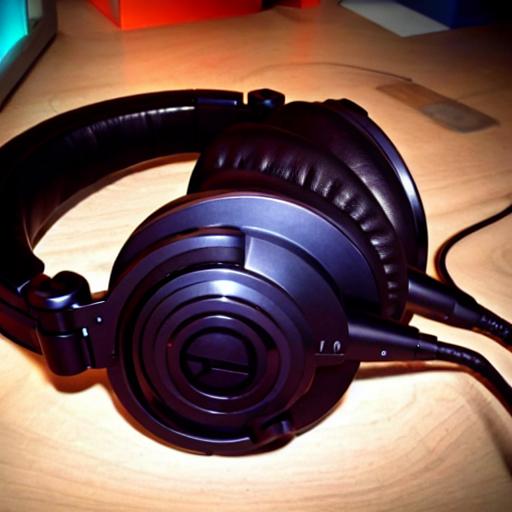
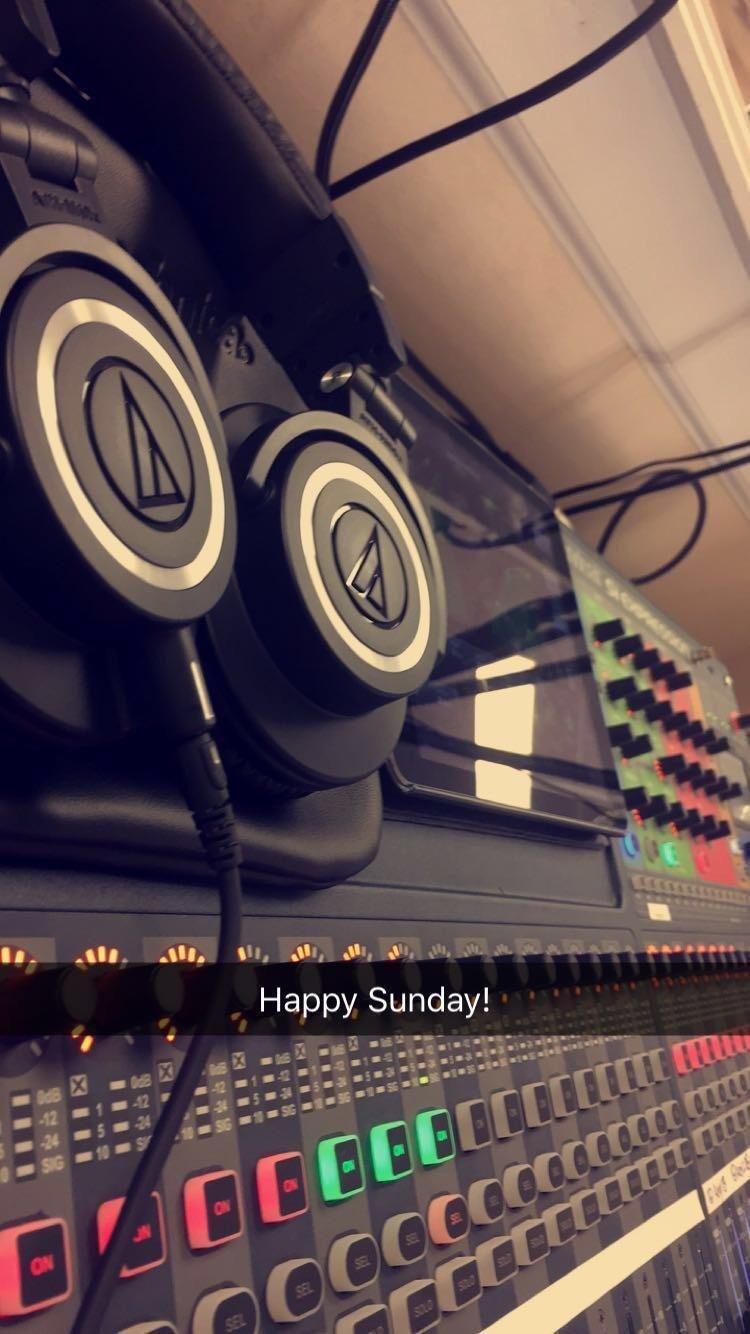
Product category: headphones
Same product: no